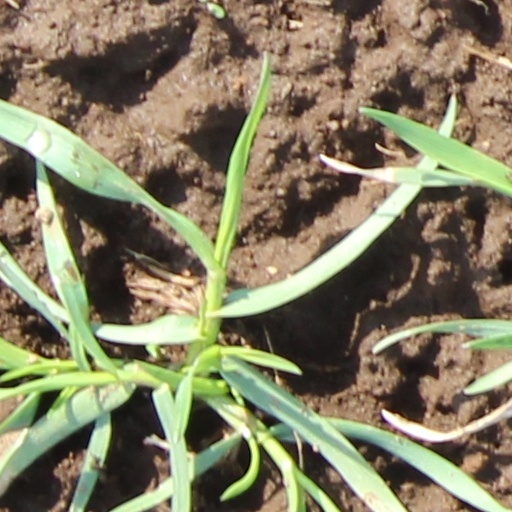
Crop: wheat